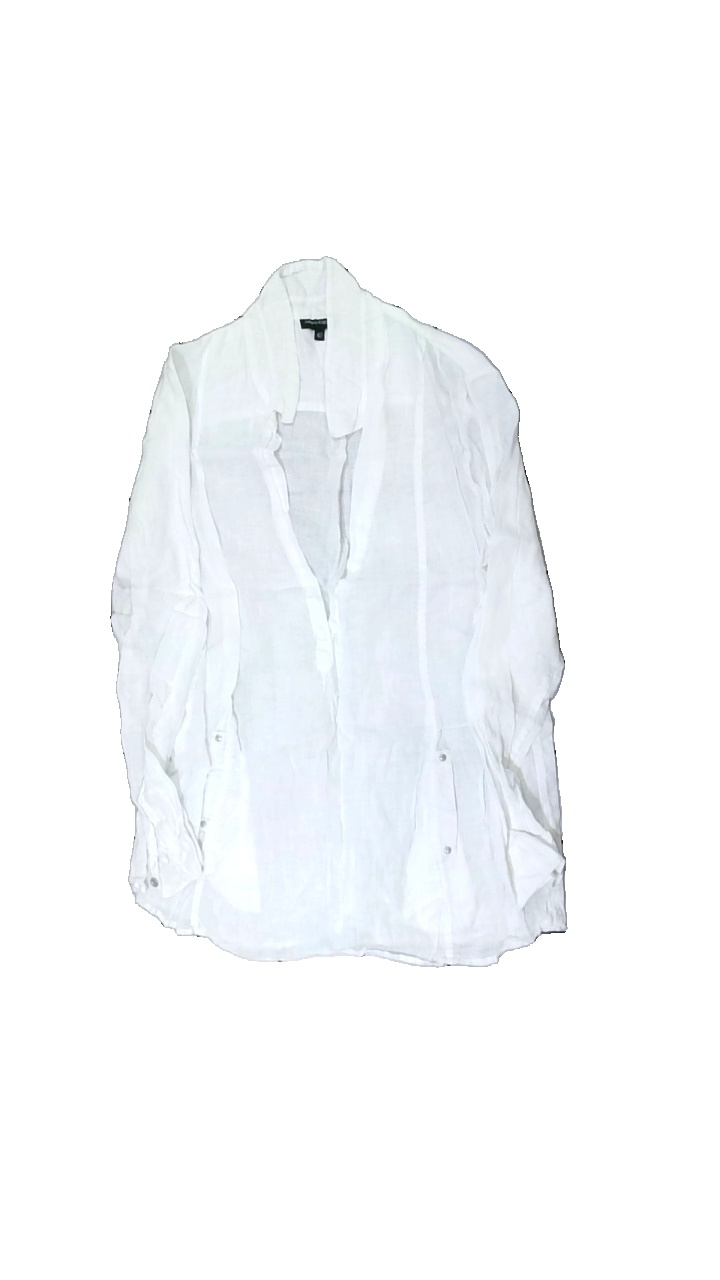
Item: Shirt (Ladies)
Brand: Kappahl
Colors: White
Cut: Regular
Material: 100% cotton
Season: All
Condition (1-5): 1
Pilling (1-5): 3
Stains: Minor
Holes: Major
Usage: Recycle
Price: <50